Egerton Ryerson

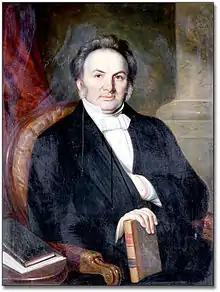
Portrait of Ryerson by Théophile Hamel, c.1850-51

Adolphus Egerton Ryerson (24 March 1803 – 19 February 1882) was a Canadian educator, author, editor, and Methodist minister who was a prominent contributor to the design of the Canadian public school system. Ryerson is considered to be the founder of the Ontario public school system.